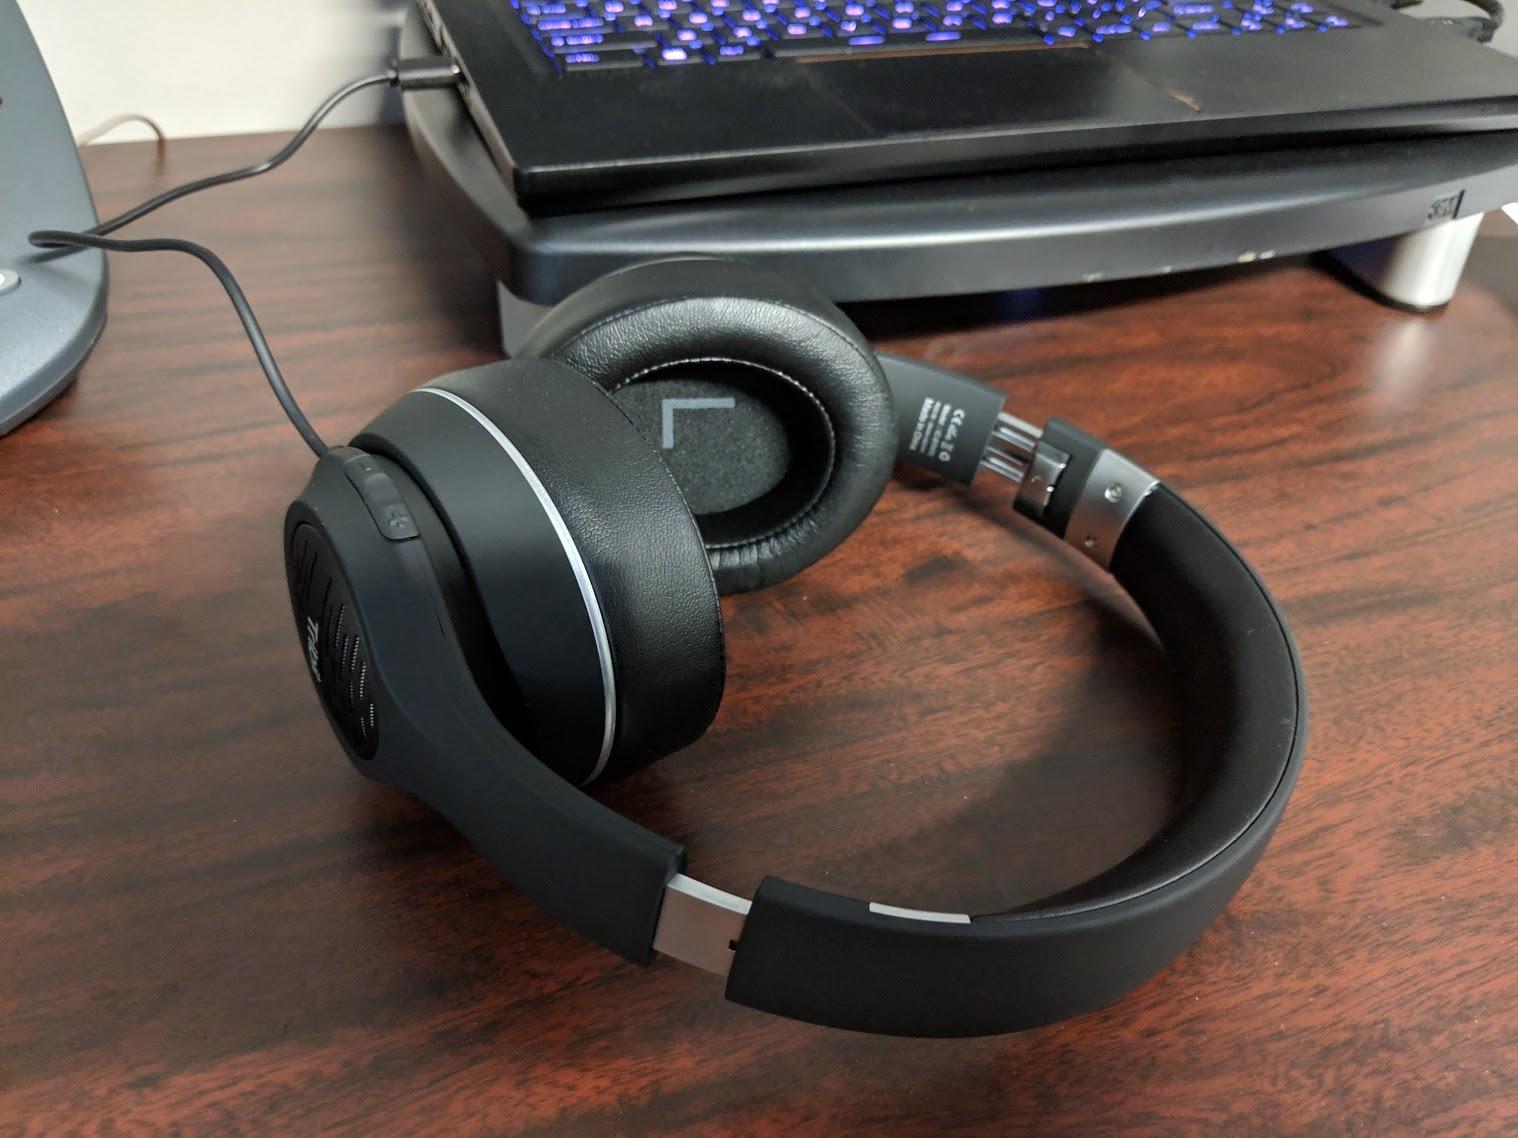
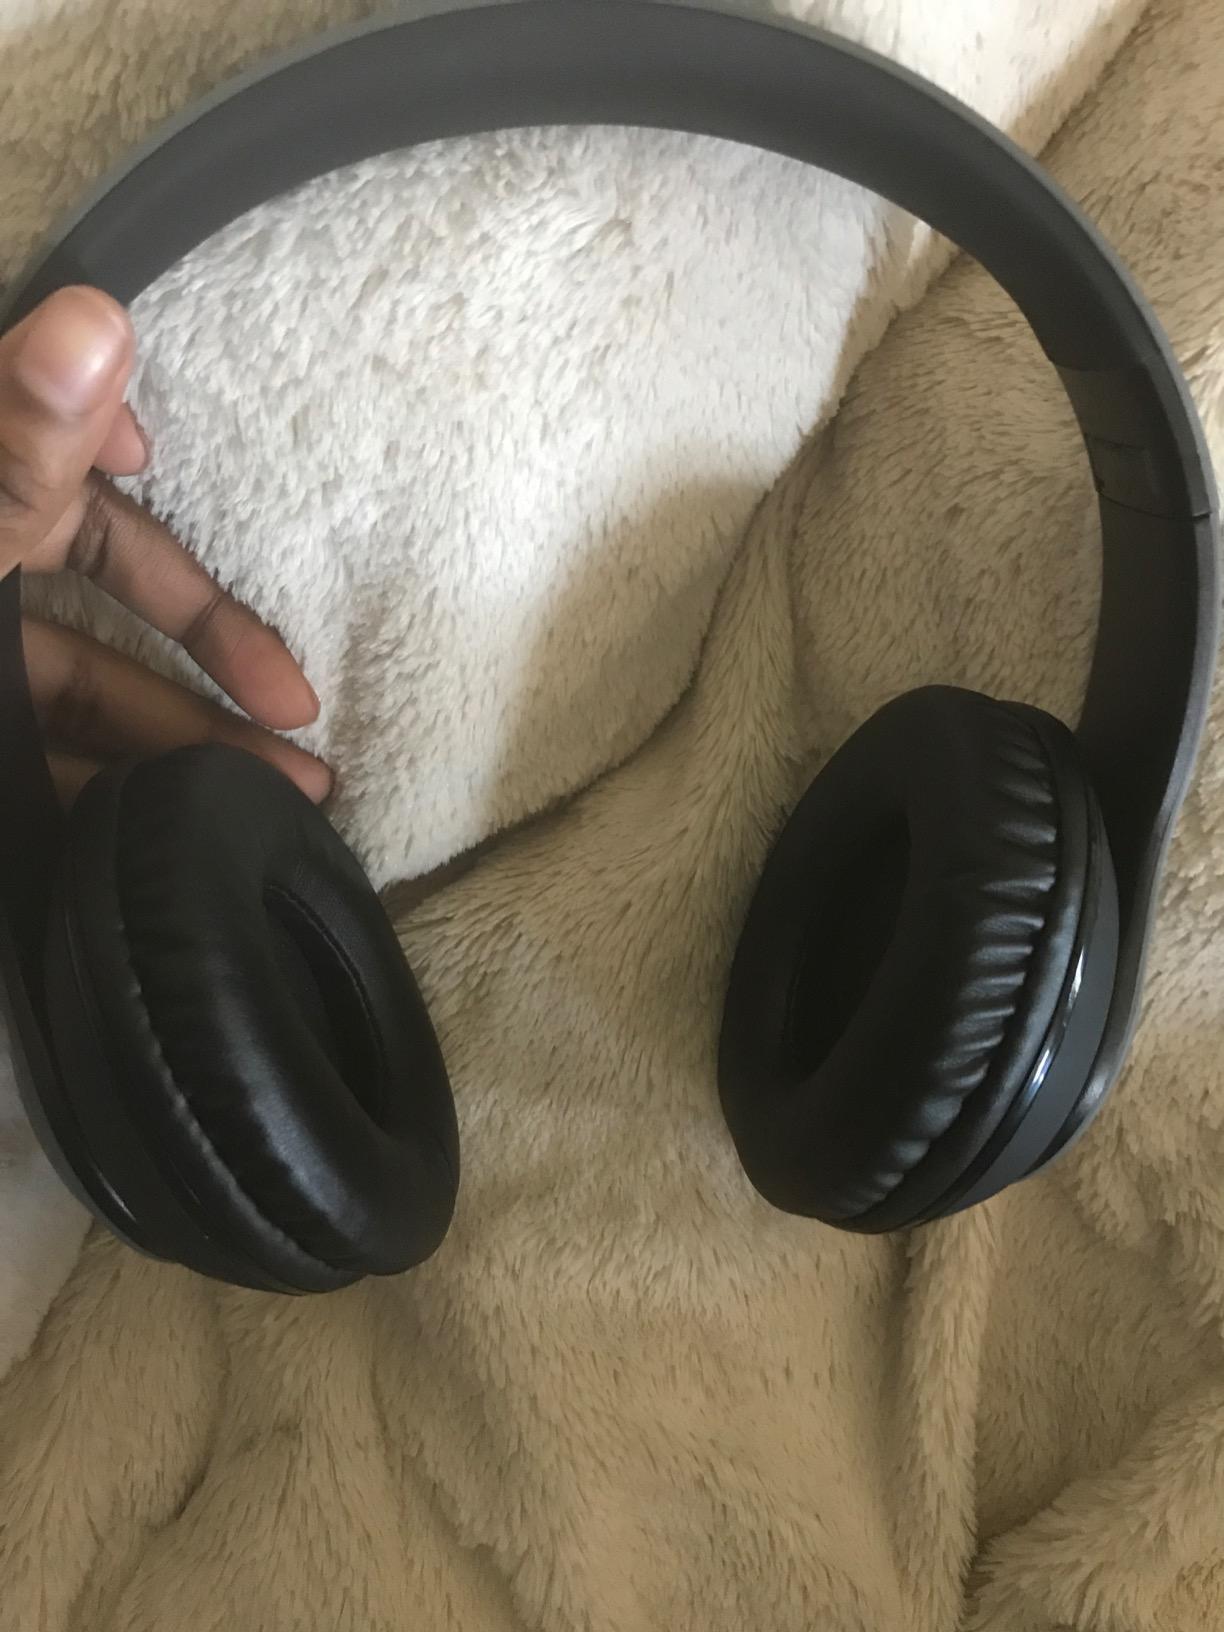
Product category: headphones
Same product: no